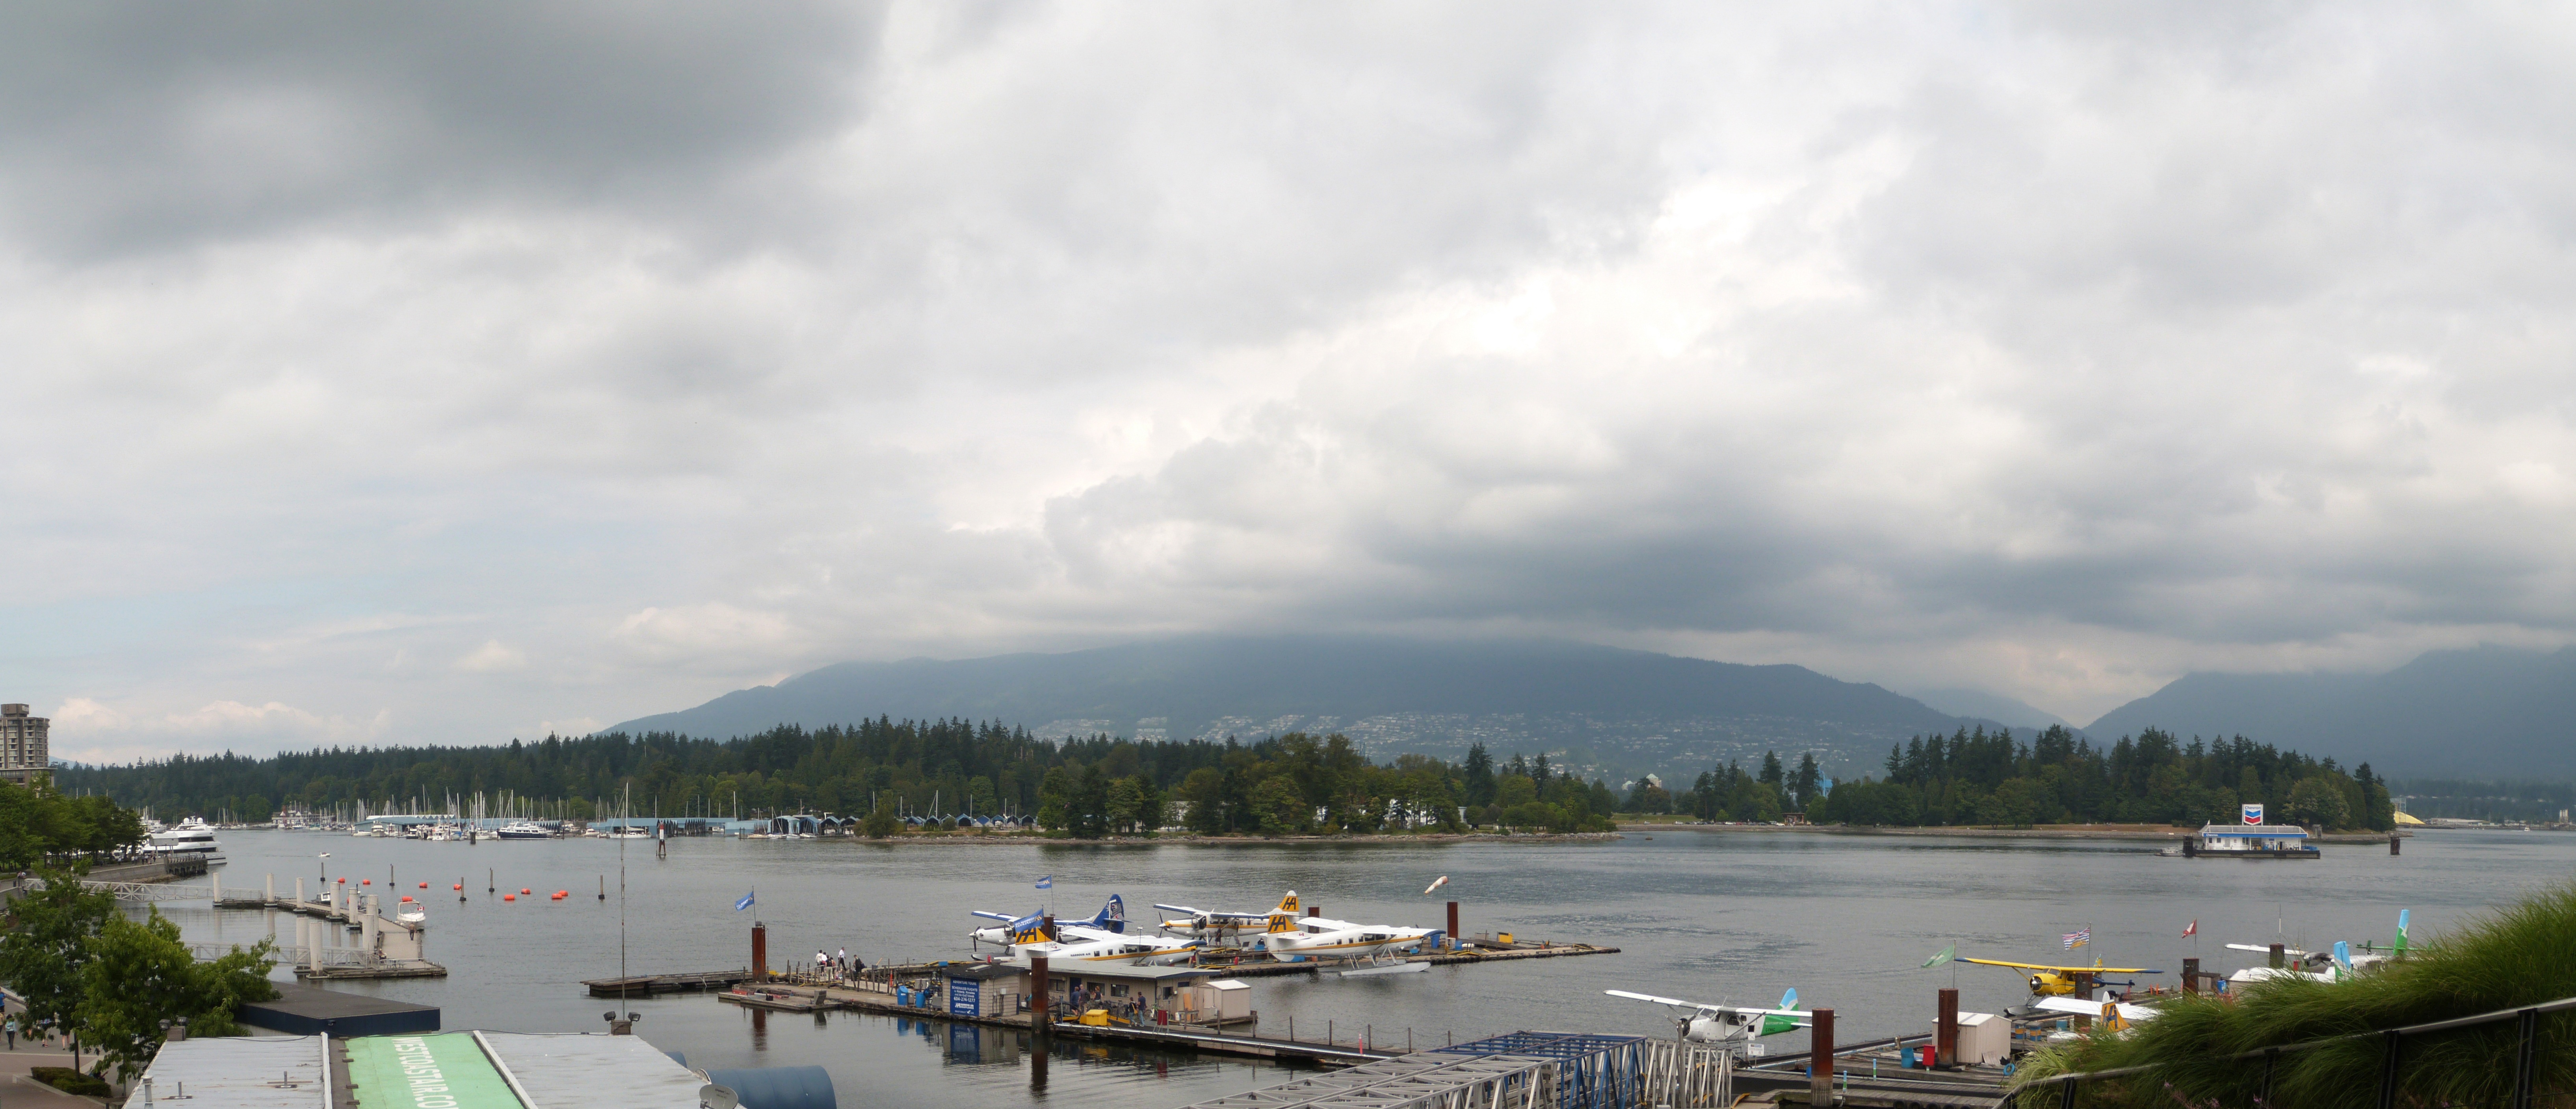
sea, coast, ocean, dock, cloud, boat, lake, view, river, panoramic, vehicle, park, vancouver, bay, harbor, marina, reservoir, waterway, clouds, boating, infrastructure, pacific, seaplane, stanley, british columbia